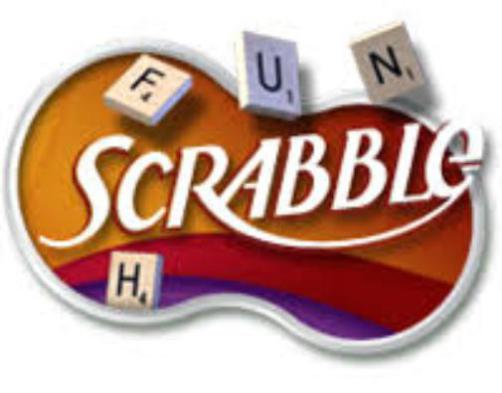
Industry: Leisure